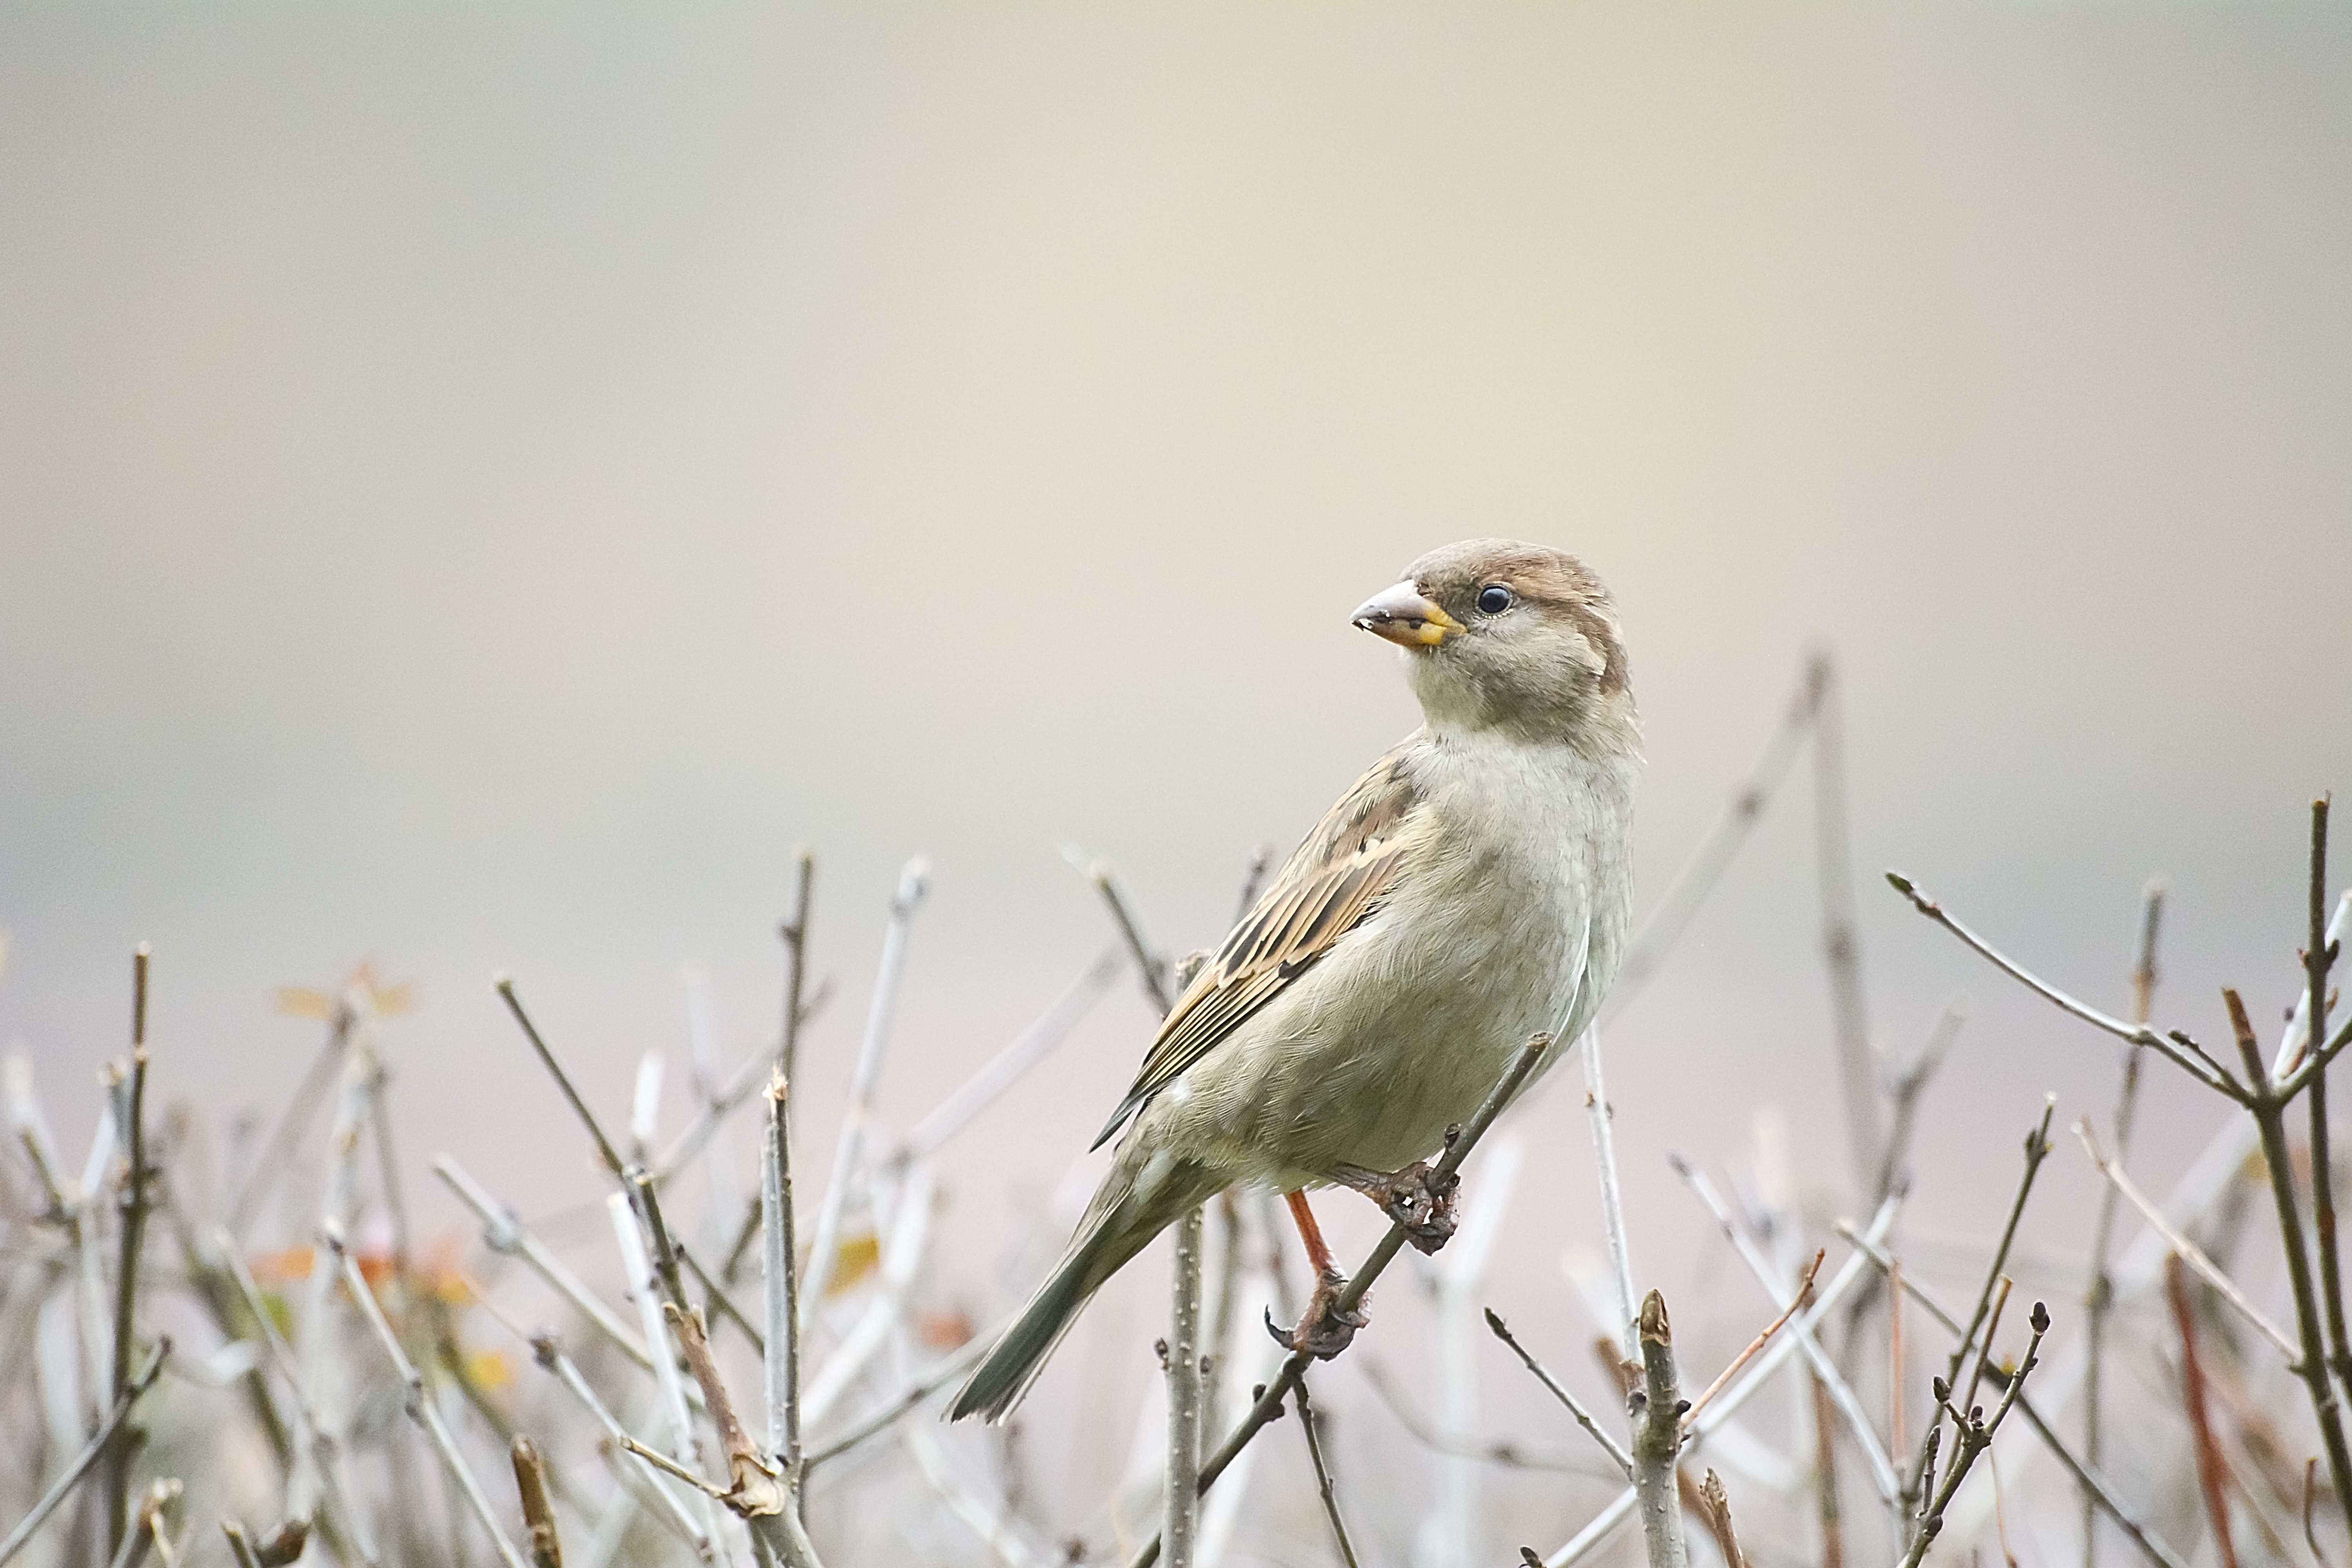
nature, branch, winter, bird, wing, plant, wildlife, beak, feather, fauna, twig, vertebrate, sparrow, lark, perching bird